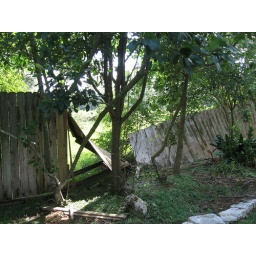
Side fence near den back door - 9/15/08